James Branch Cabell

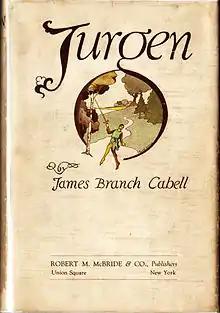
Dust jacket of "Jurgen, A Comedy of Justice"

Cabell died of a cerebral hemorrhage in 1958 in Richmond, and was buried in the graveyard of the Emmanuel Church at Brook Hill. The following year the remains of Cabell and his first wife were reinterred in Hollywood Cemetery.